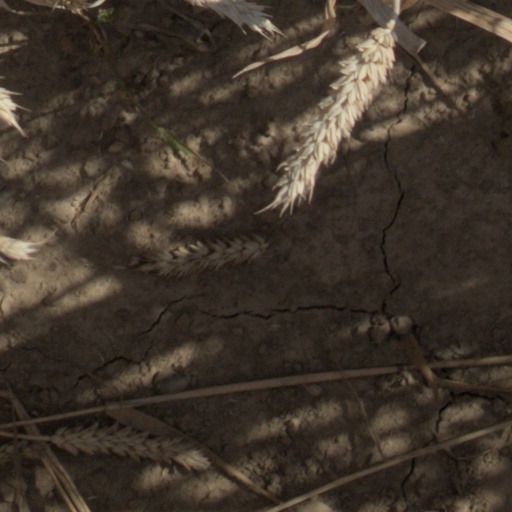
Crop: wheat